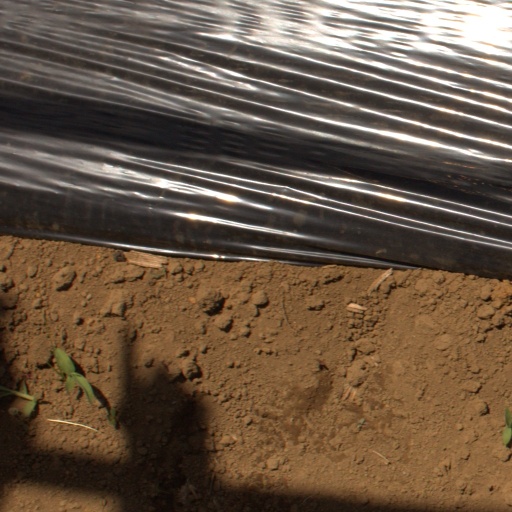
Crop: Jerusalem artichoke